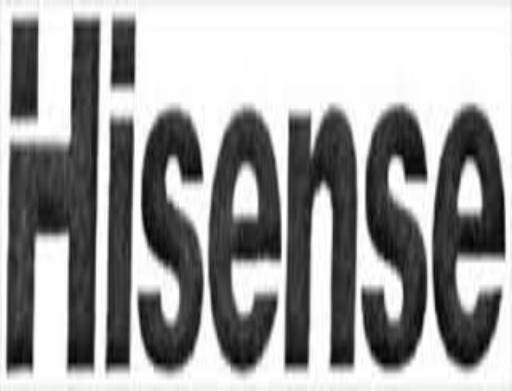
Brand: Hisense
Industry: Electronic